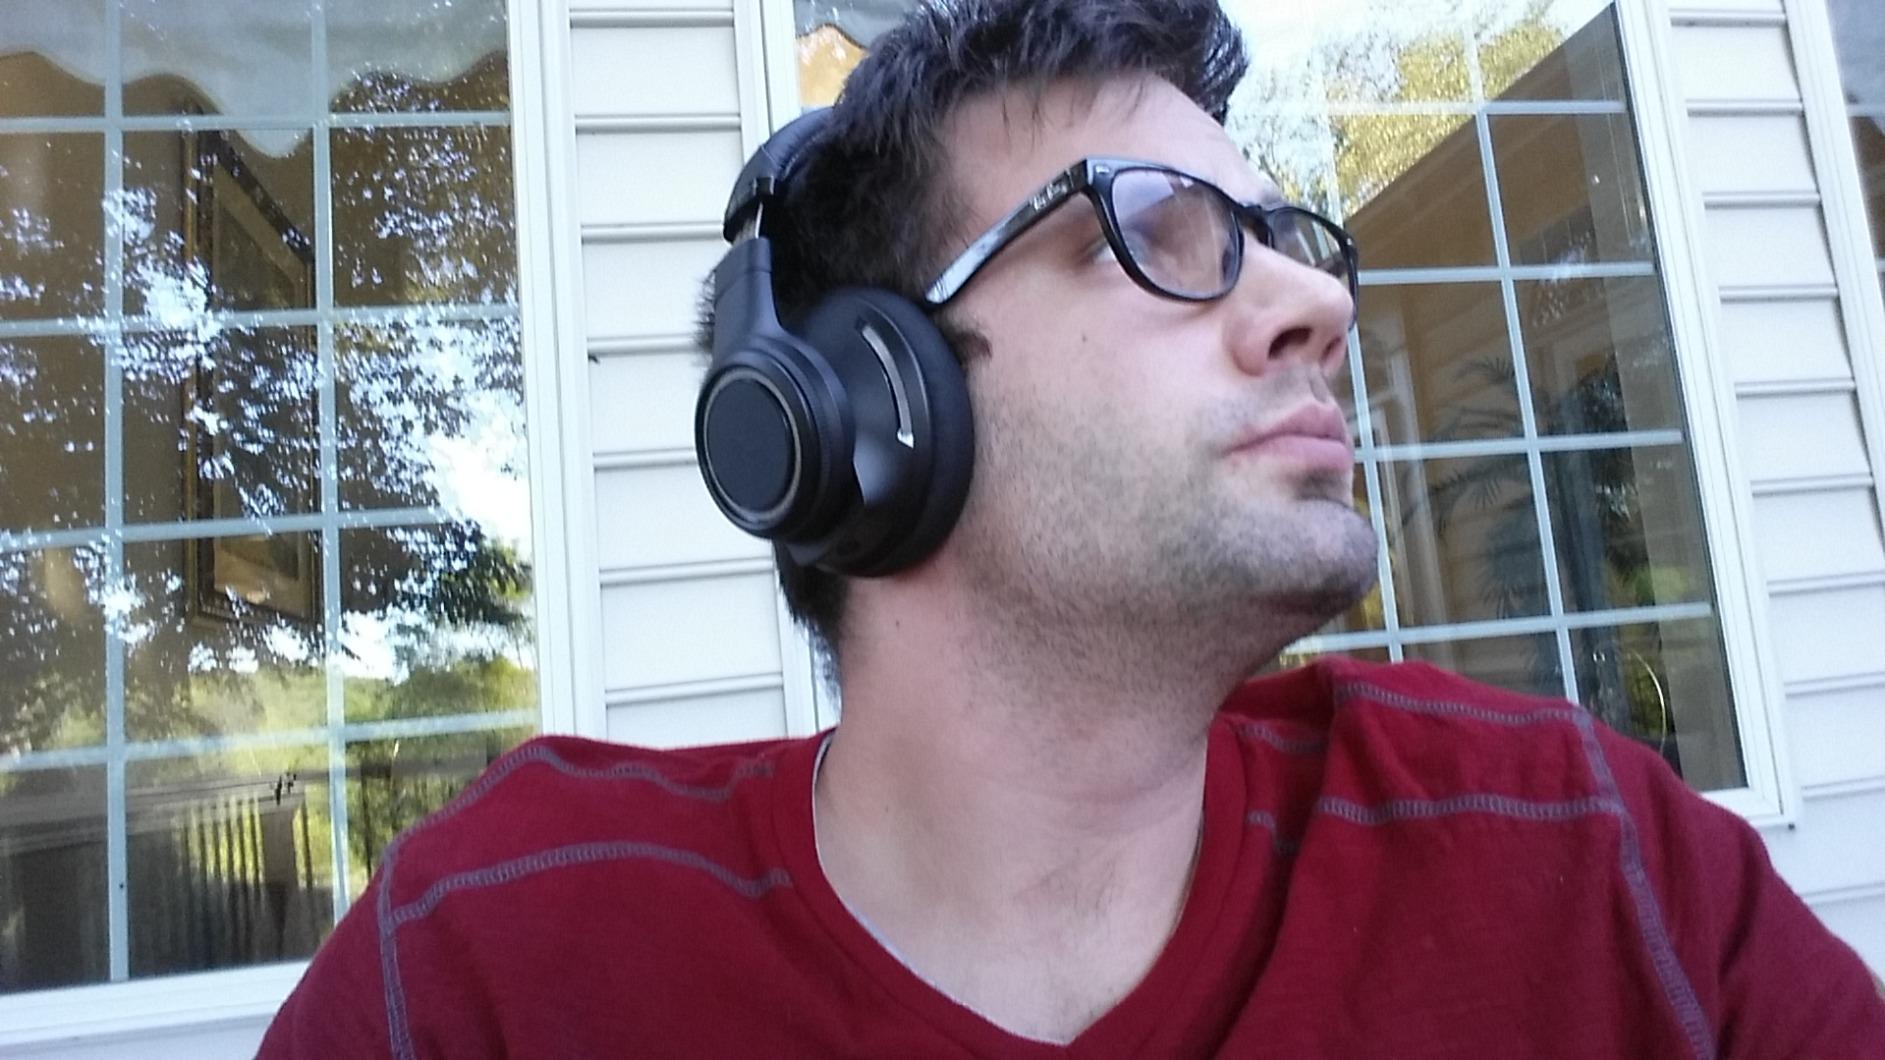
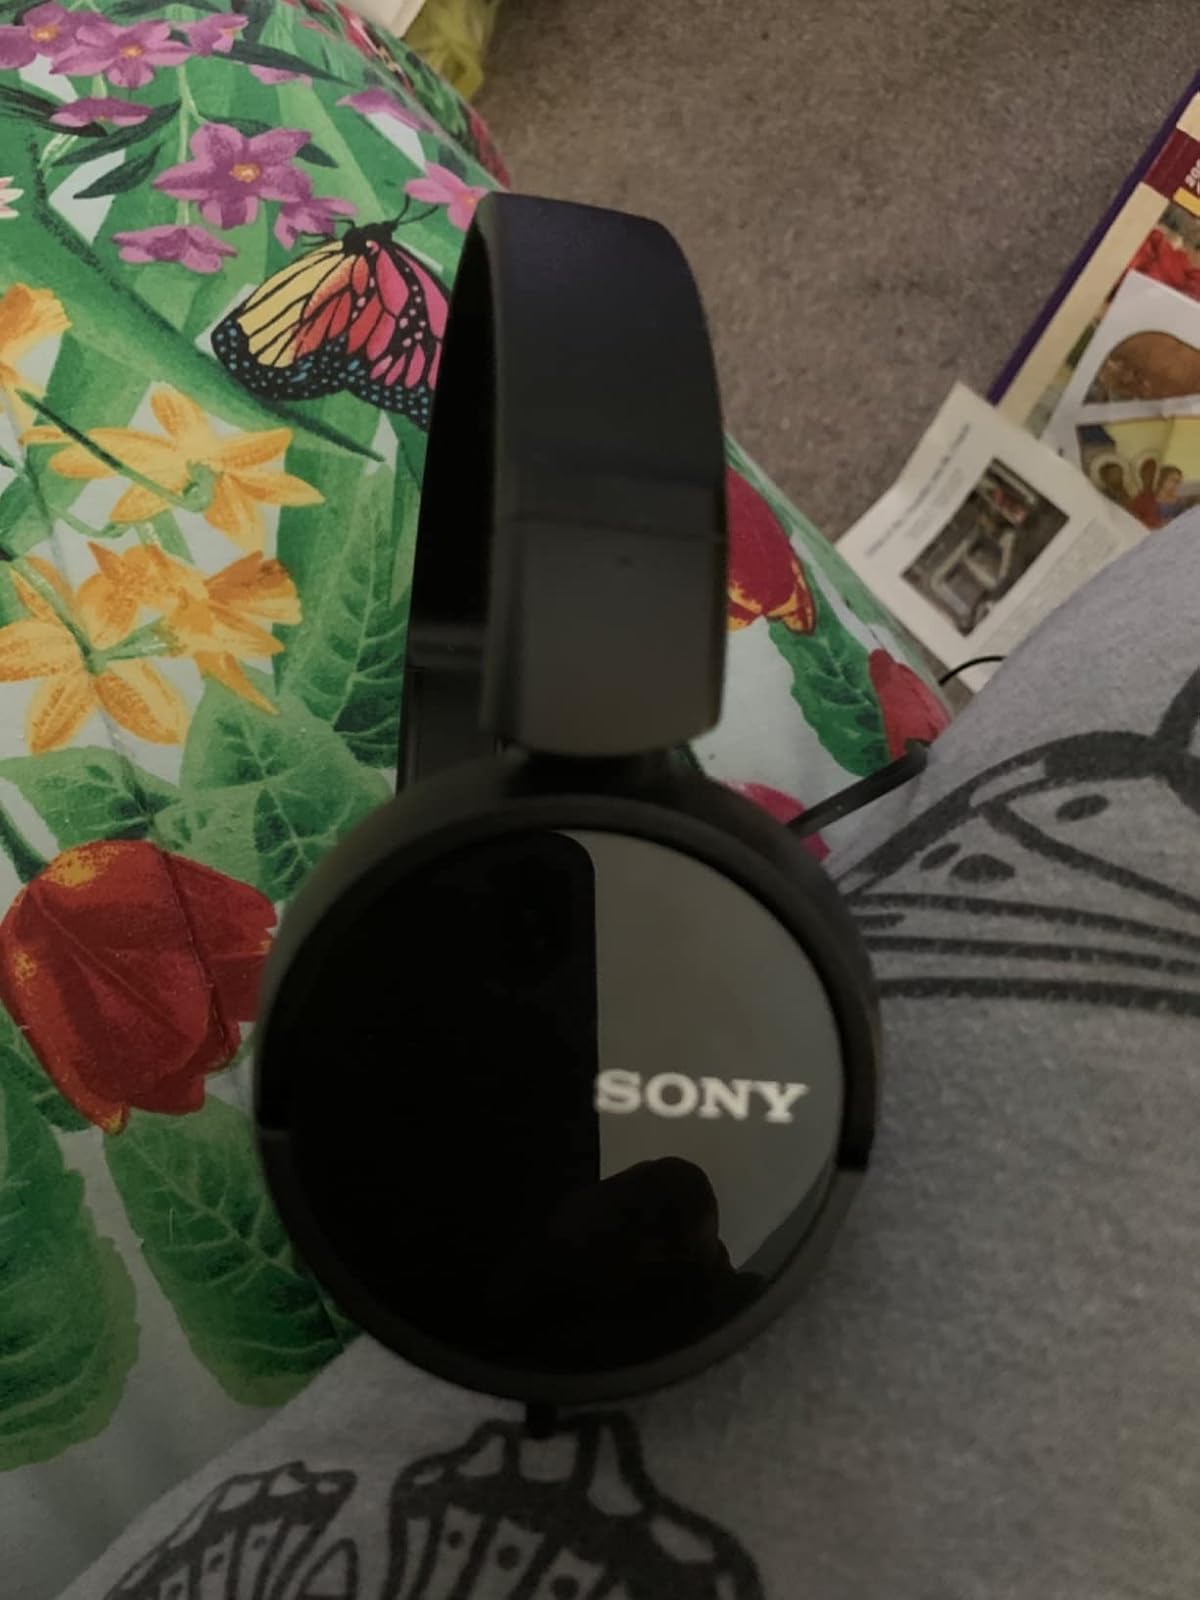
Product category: headphones
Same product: no